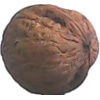
Label: Walnut 1